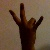
The image shows a hand gesture representing the number 7 in Indian Sign Language.